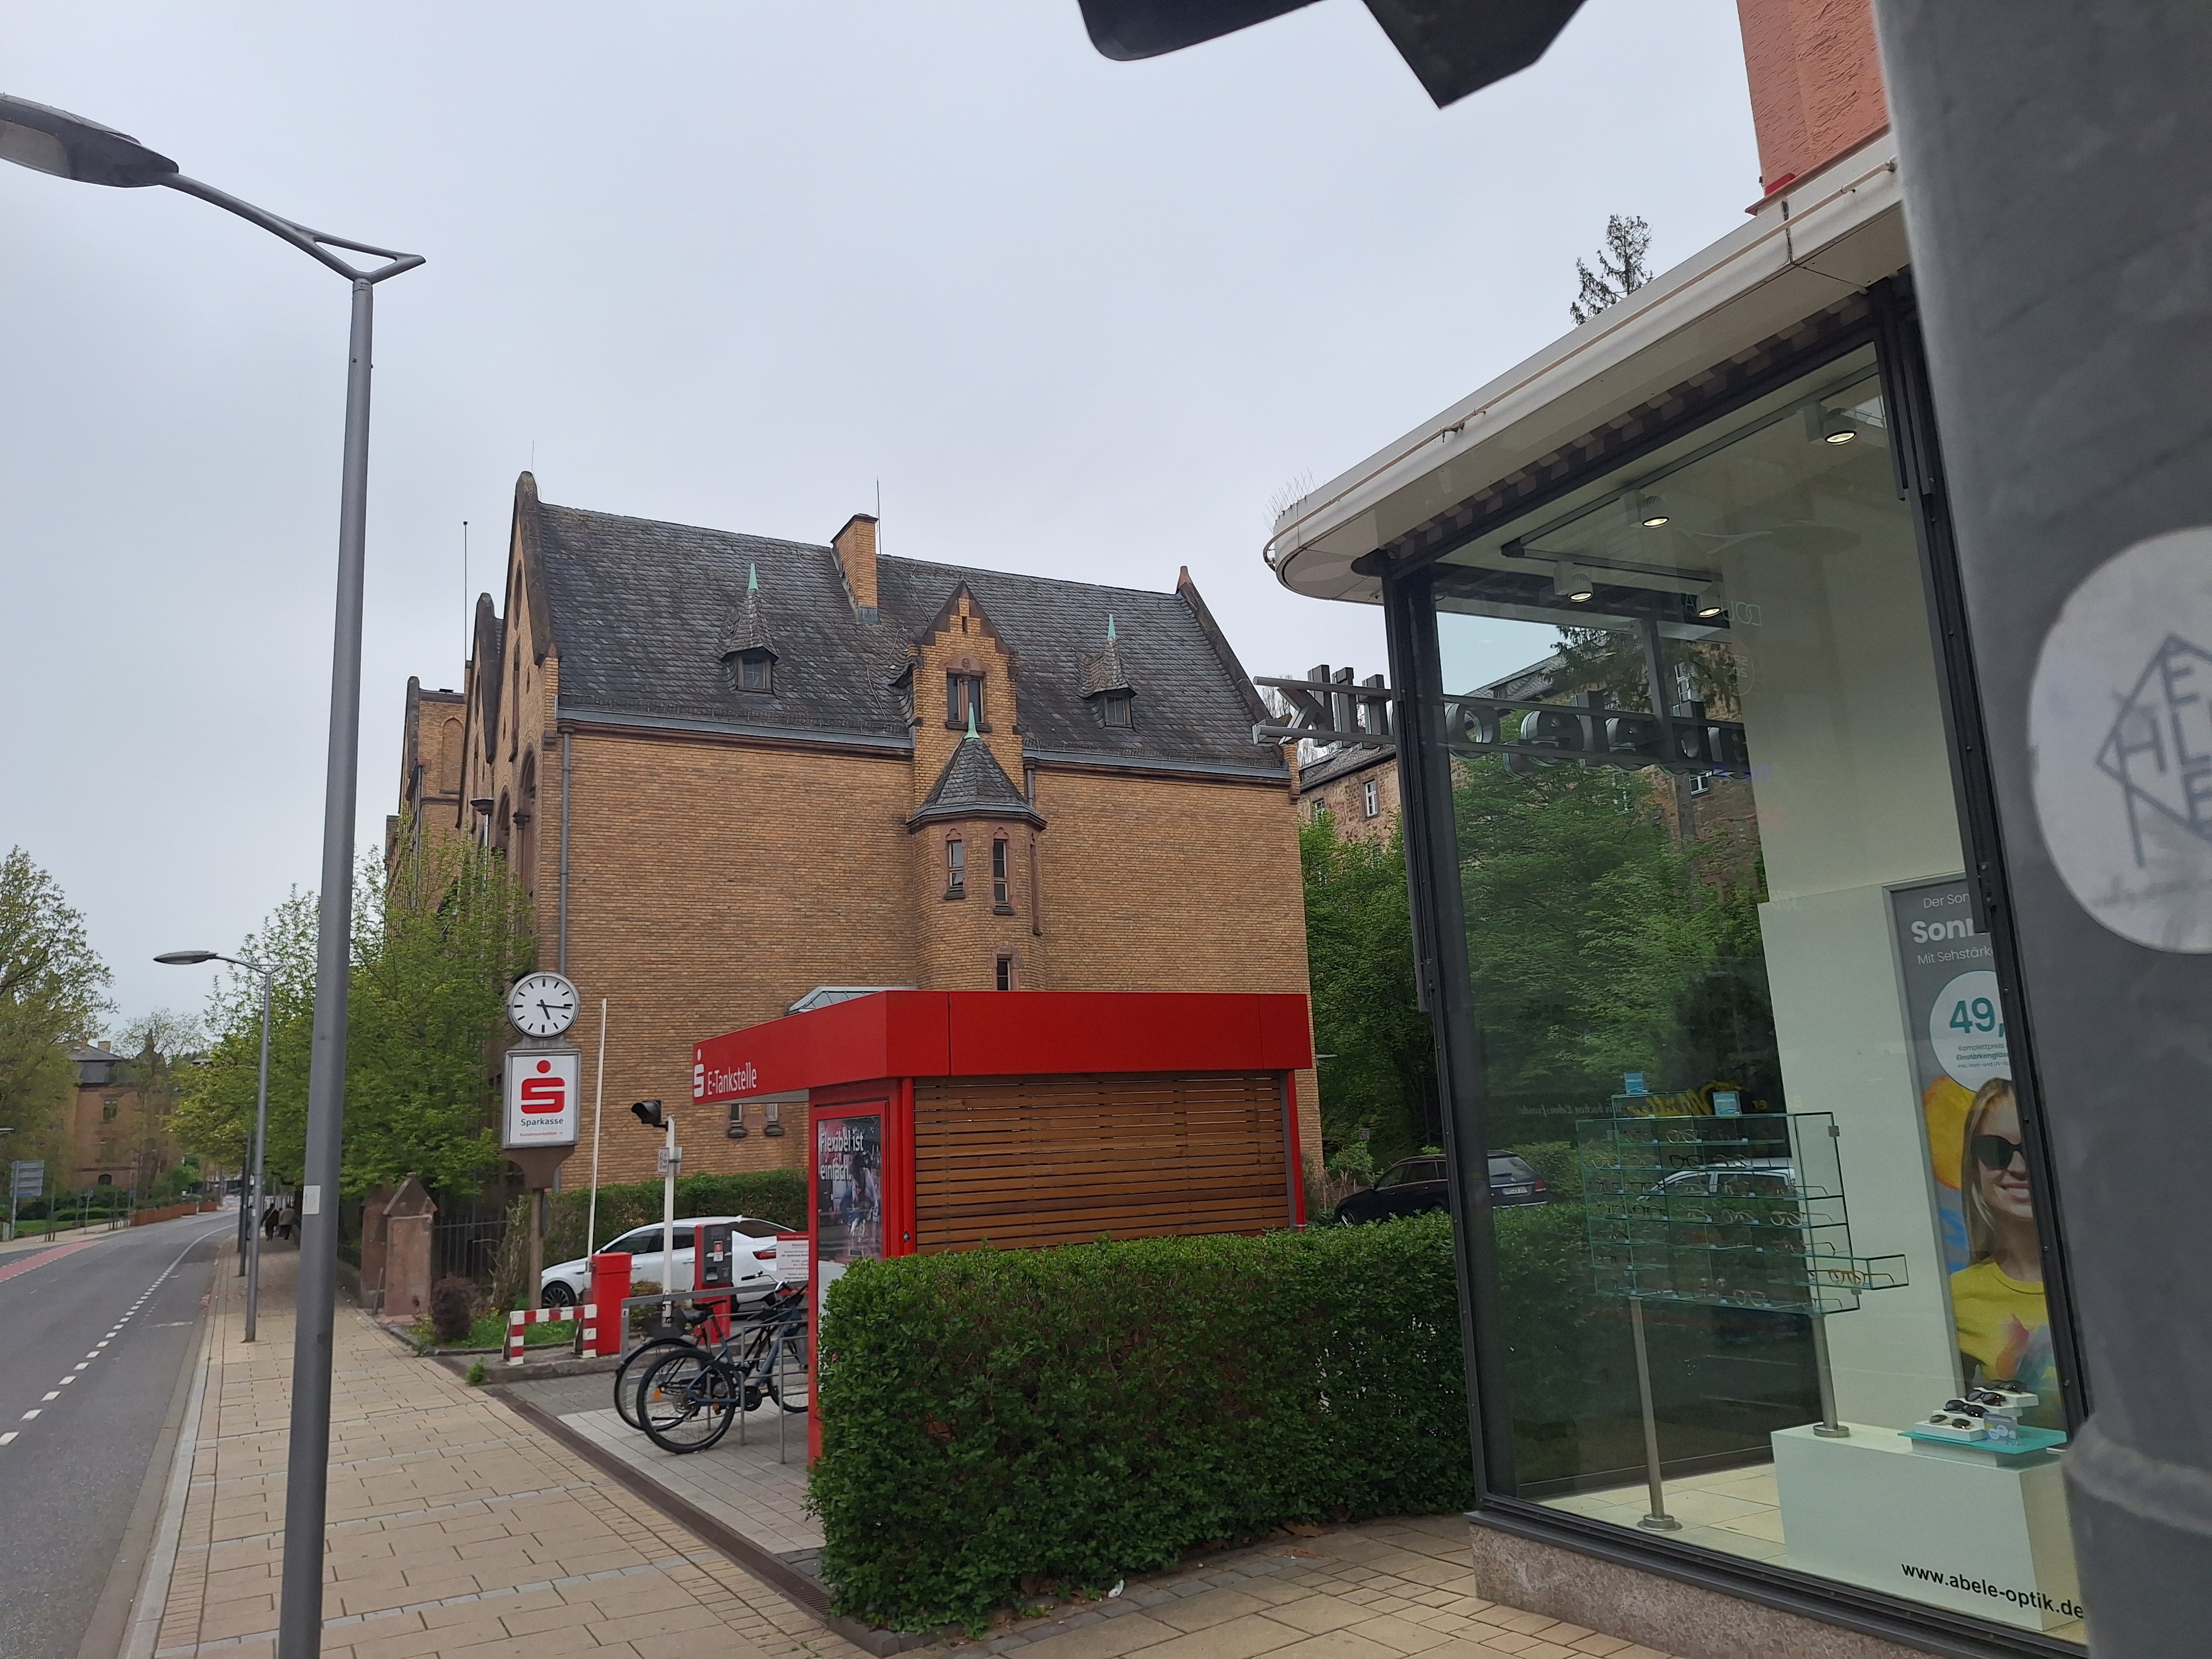
Building: Universitätsstraße 25